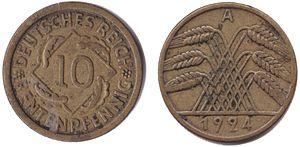
Le rentenmark est une monnaie de transition allemande, adoptée pour faire face à l'hyperinflation qui sévit entre 1919 et 1923. Elle est utilisée de 1923 à 1948, et conjointement, à partir d'août 1924, avec le reichsmark.